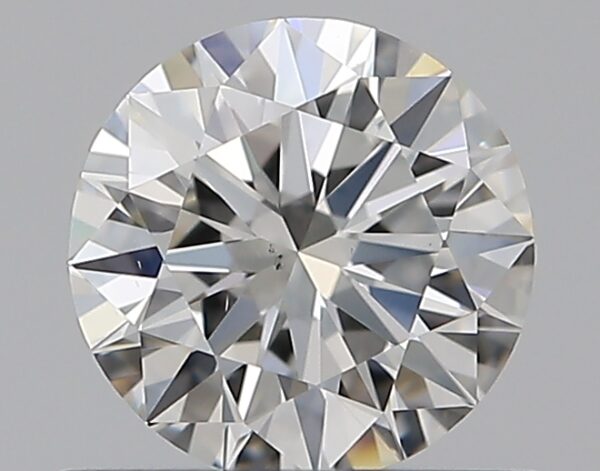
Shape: round
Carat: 0.53
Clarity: VS2
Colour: H
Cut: EX
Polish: EX
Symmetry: EX
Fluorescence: N
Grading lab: GIA
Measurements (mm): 5.23 x 5.25 x 3.17